Linda Veras

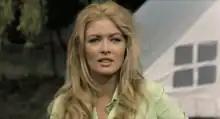
Veras in "Gungala, the Virgin of the Jungle" (1967)

Linda Veras (born Sieglinda Veras in 1939) is a former Italian actress and glamour model. She is best known for her appearances in Spaghetti Westerns, namely Sergio Sollima's "Face to Face" and "Run, Man, Run", and Gianfranco Parolini's "Sabata".